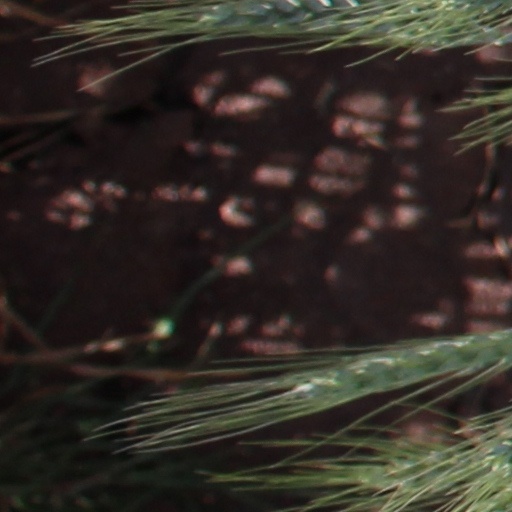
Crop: wheat